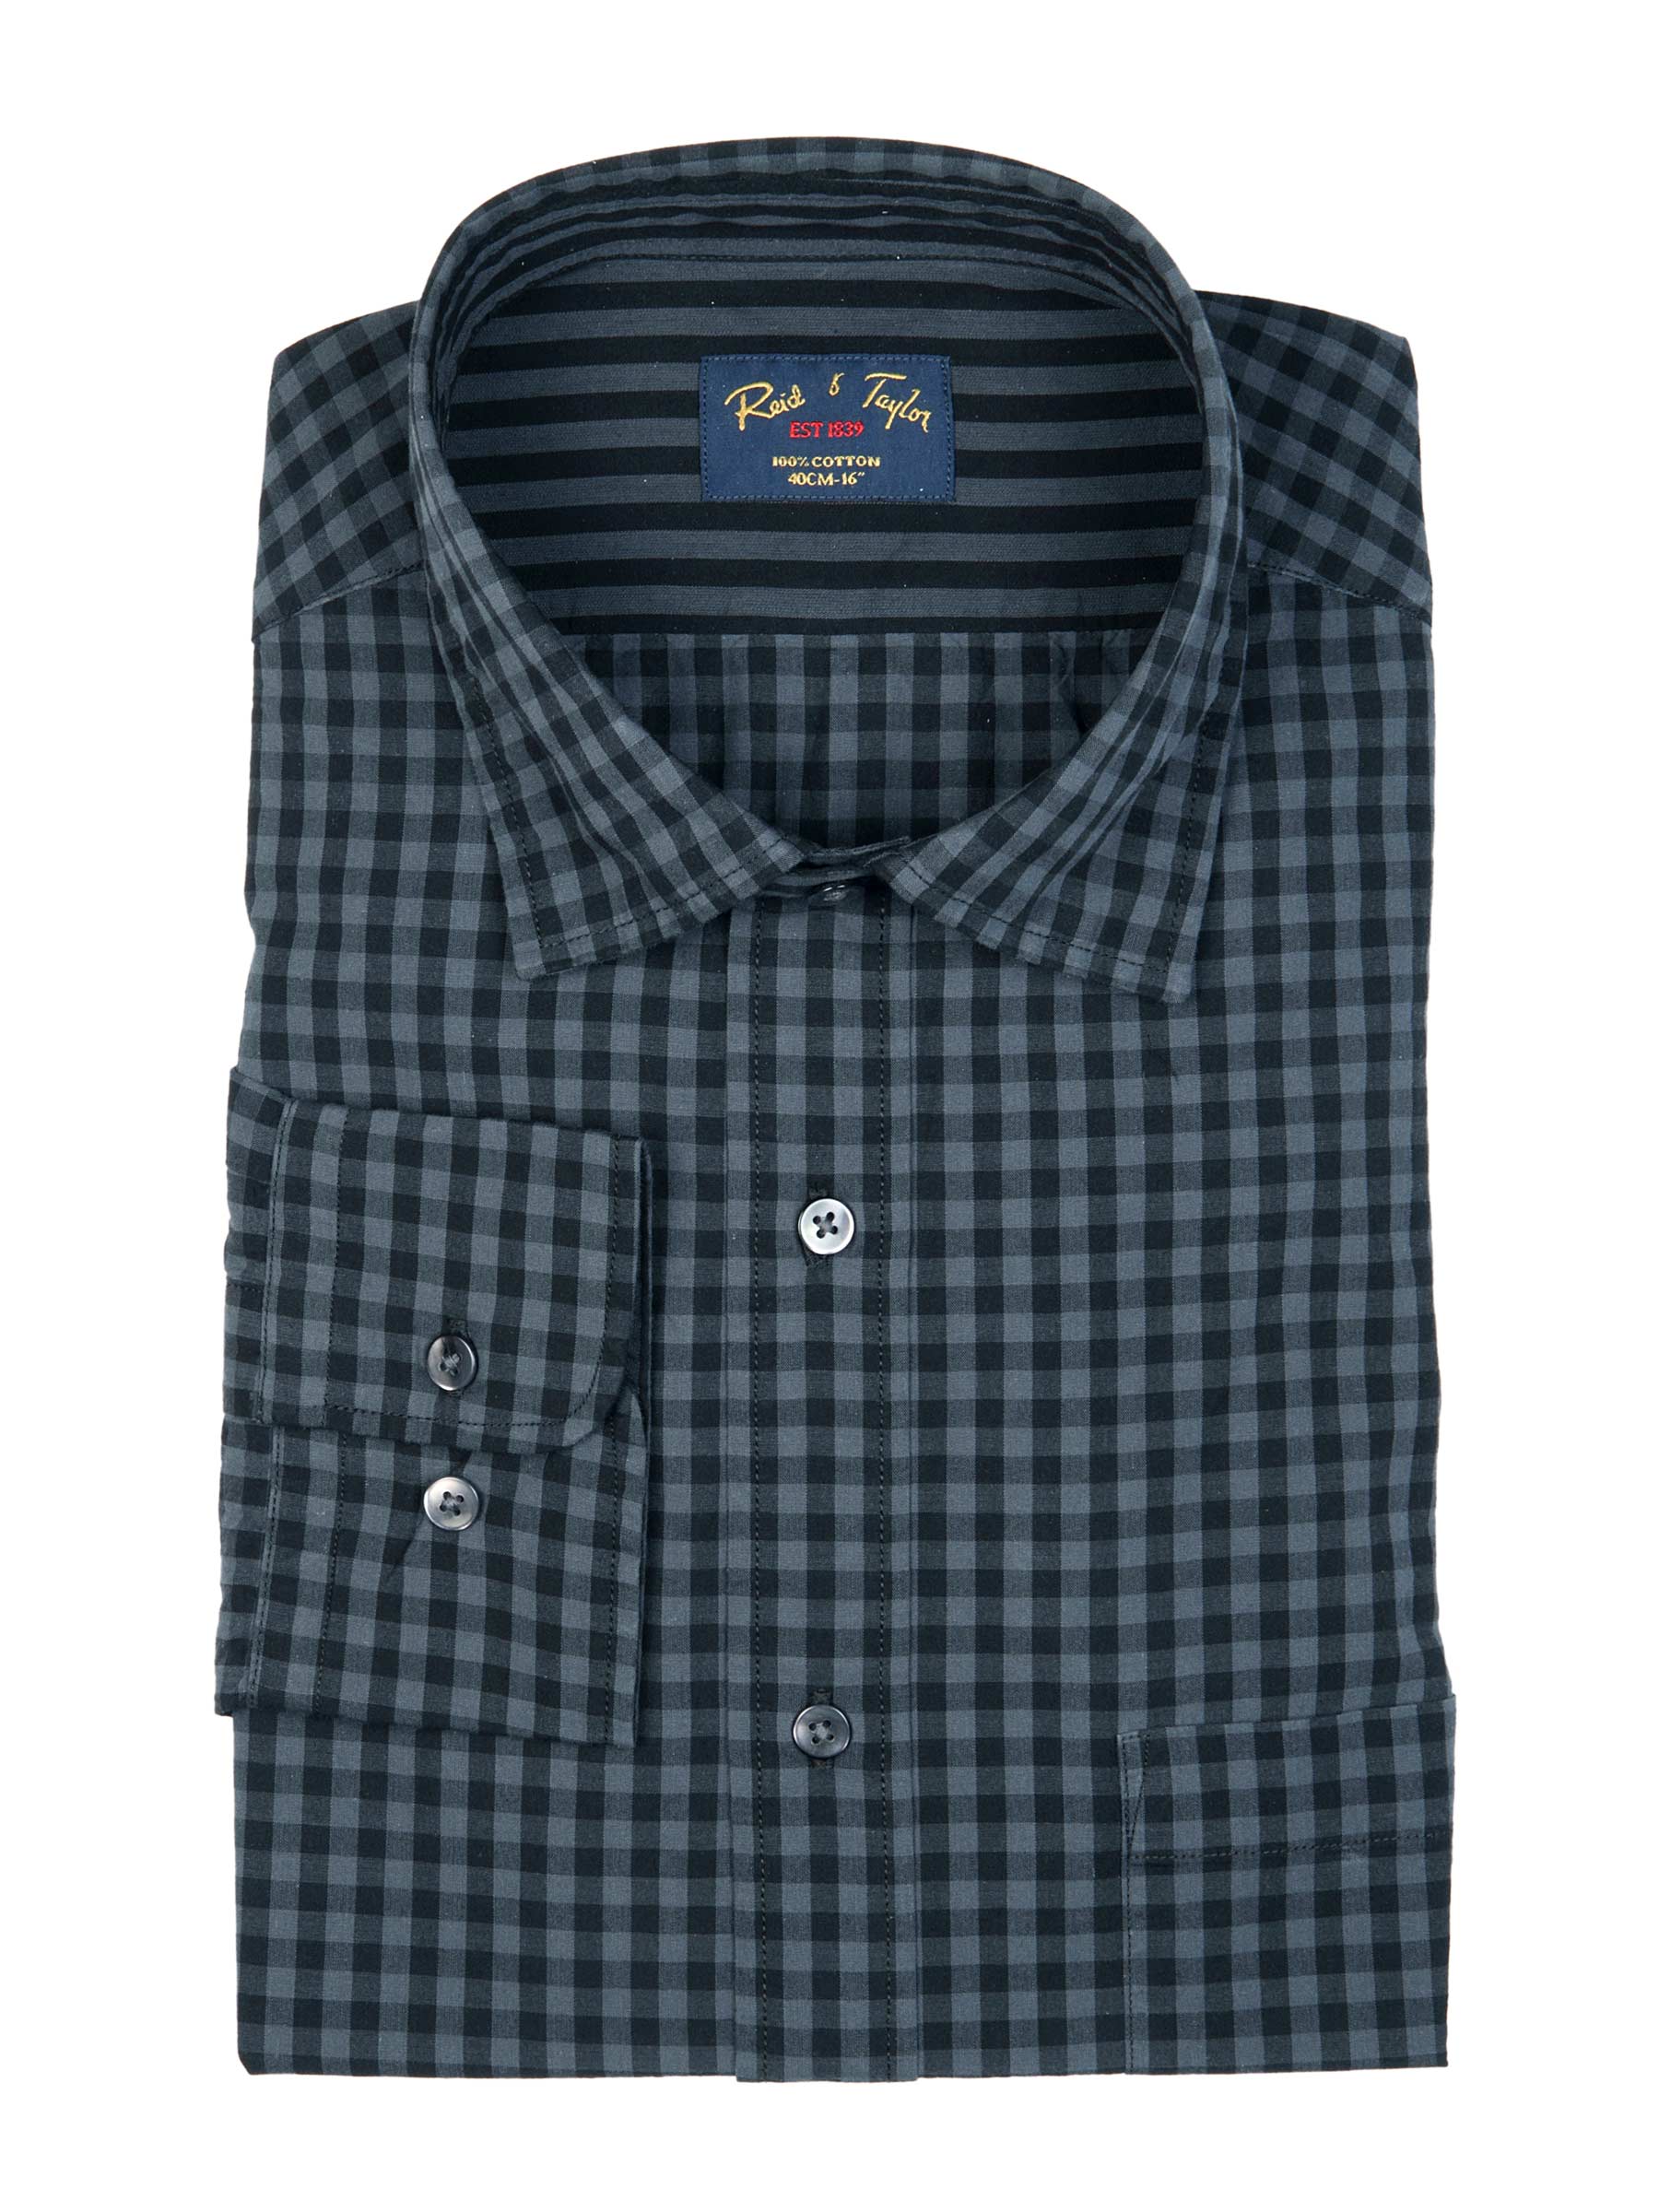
Reid & Taylor Men Check Medium Grey Shirt
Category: Apparel / Topwear / Shirts
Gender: Men
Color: Grey
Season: Fall 2011
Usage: Casual